Peter Planyavsky

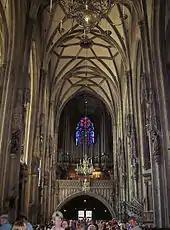
St. Stephen's Cathedral, Vienna, where Planyavsky was director of music from 1983 until 1990

From 1969 to 2004, Planyavsky was organist at Vienna's cathedral "Stephansdom" (St. Stephen's Cathedral), and in the years 1983 to 1990 was "Dommusikdirektor", director of music with overall responsibility for the church music at the cathedral.